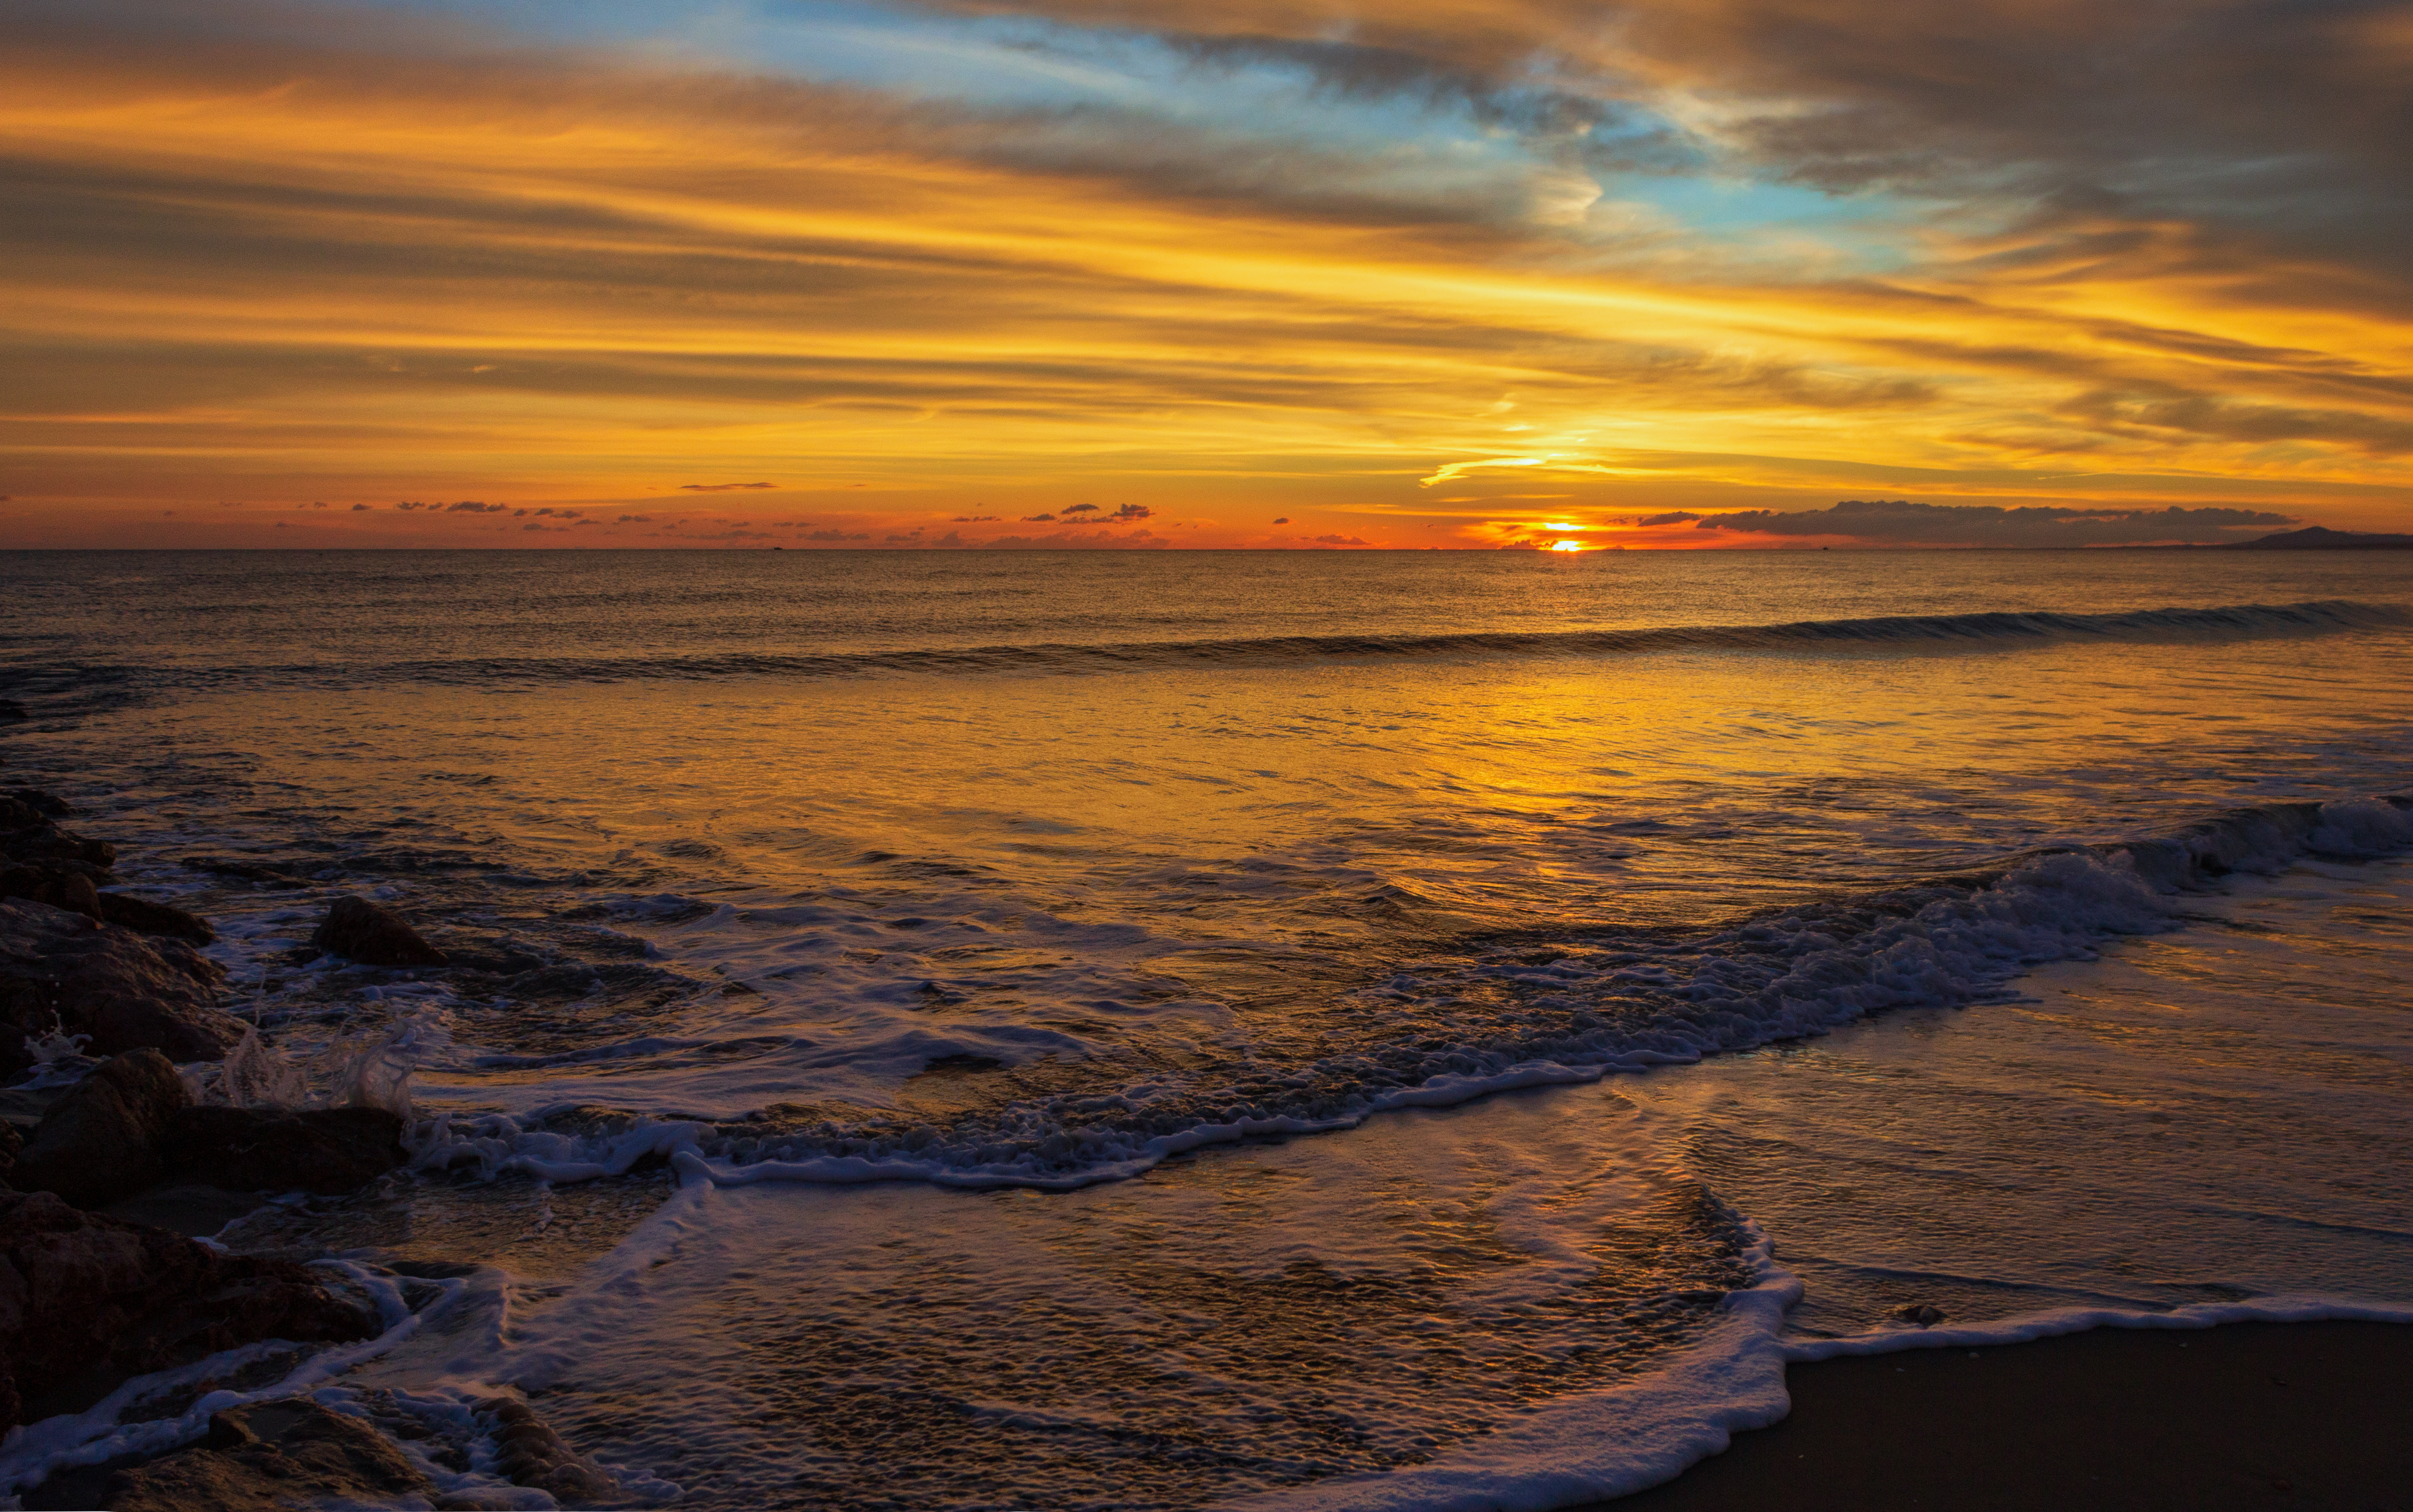
sea, sunset, sky, body of water, horizon, afterglow, sunrise, ocean, wave, shore, red sky at morning, coast, evening, water, dusk, cloud, morning, beach, reflection, calm, wind wave, dawn, sun, sound, atmosphere, tide, coastal and oceanic landforms, sunlight, bay, landscape, tropics, vacation, rock, headland